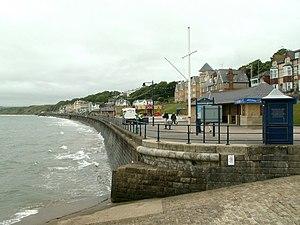
Filey est une ville et une paroisse civile du Yorkshire du Nord, en Angleterre. Elle est située sur le littoral de la mer du Nord, entre Scarborough et Bridlington. Administrativement, elle relève du borough de Scarborough.